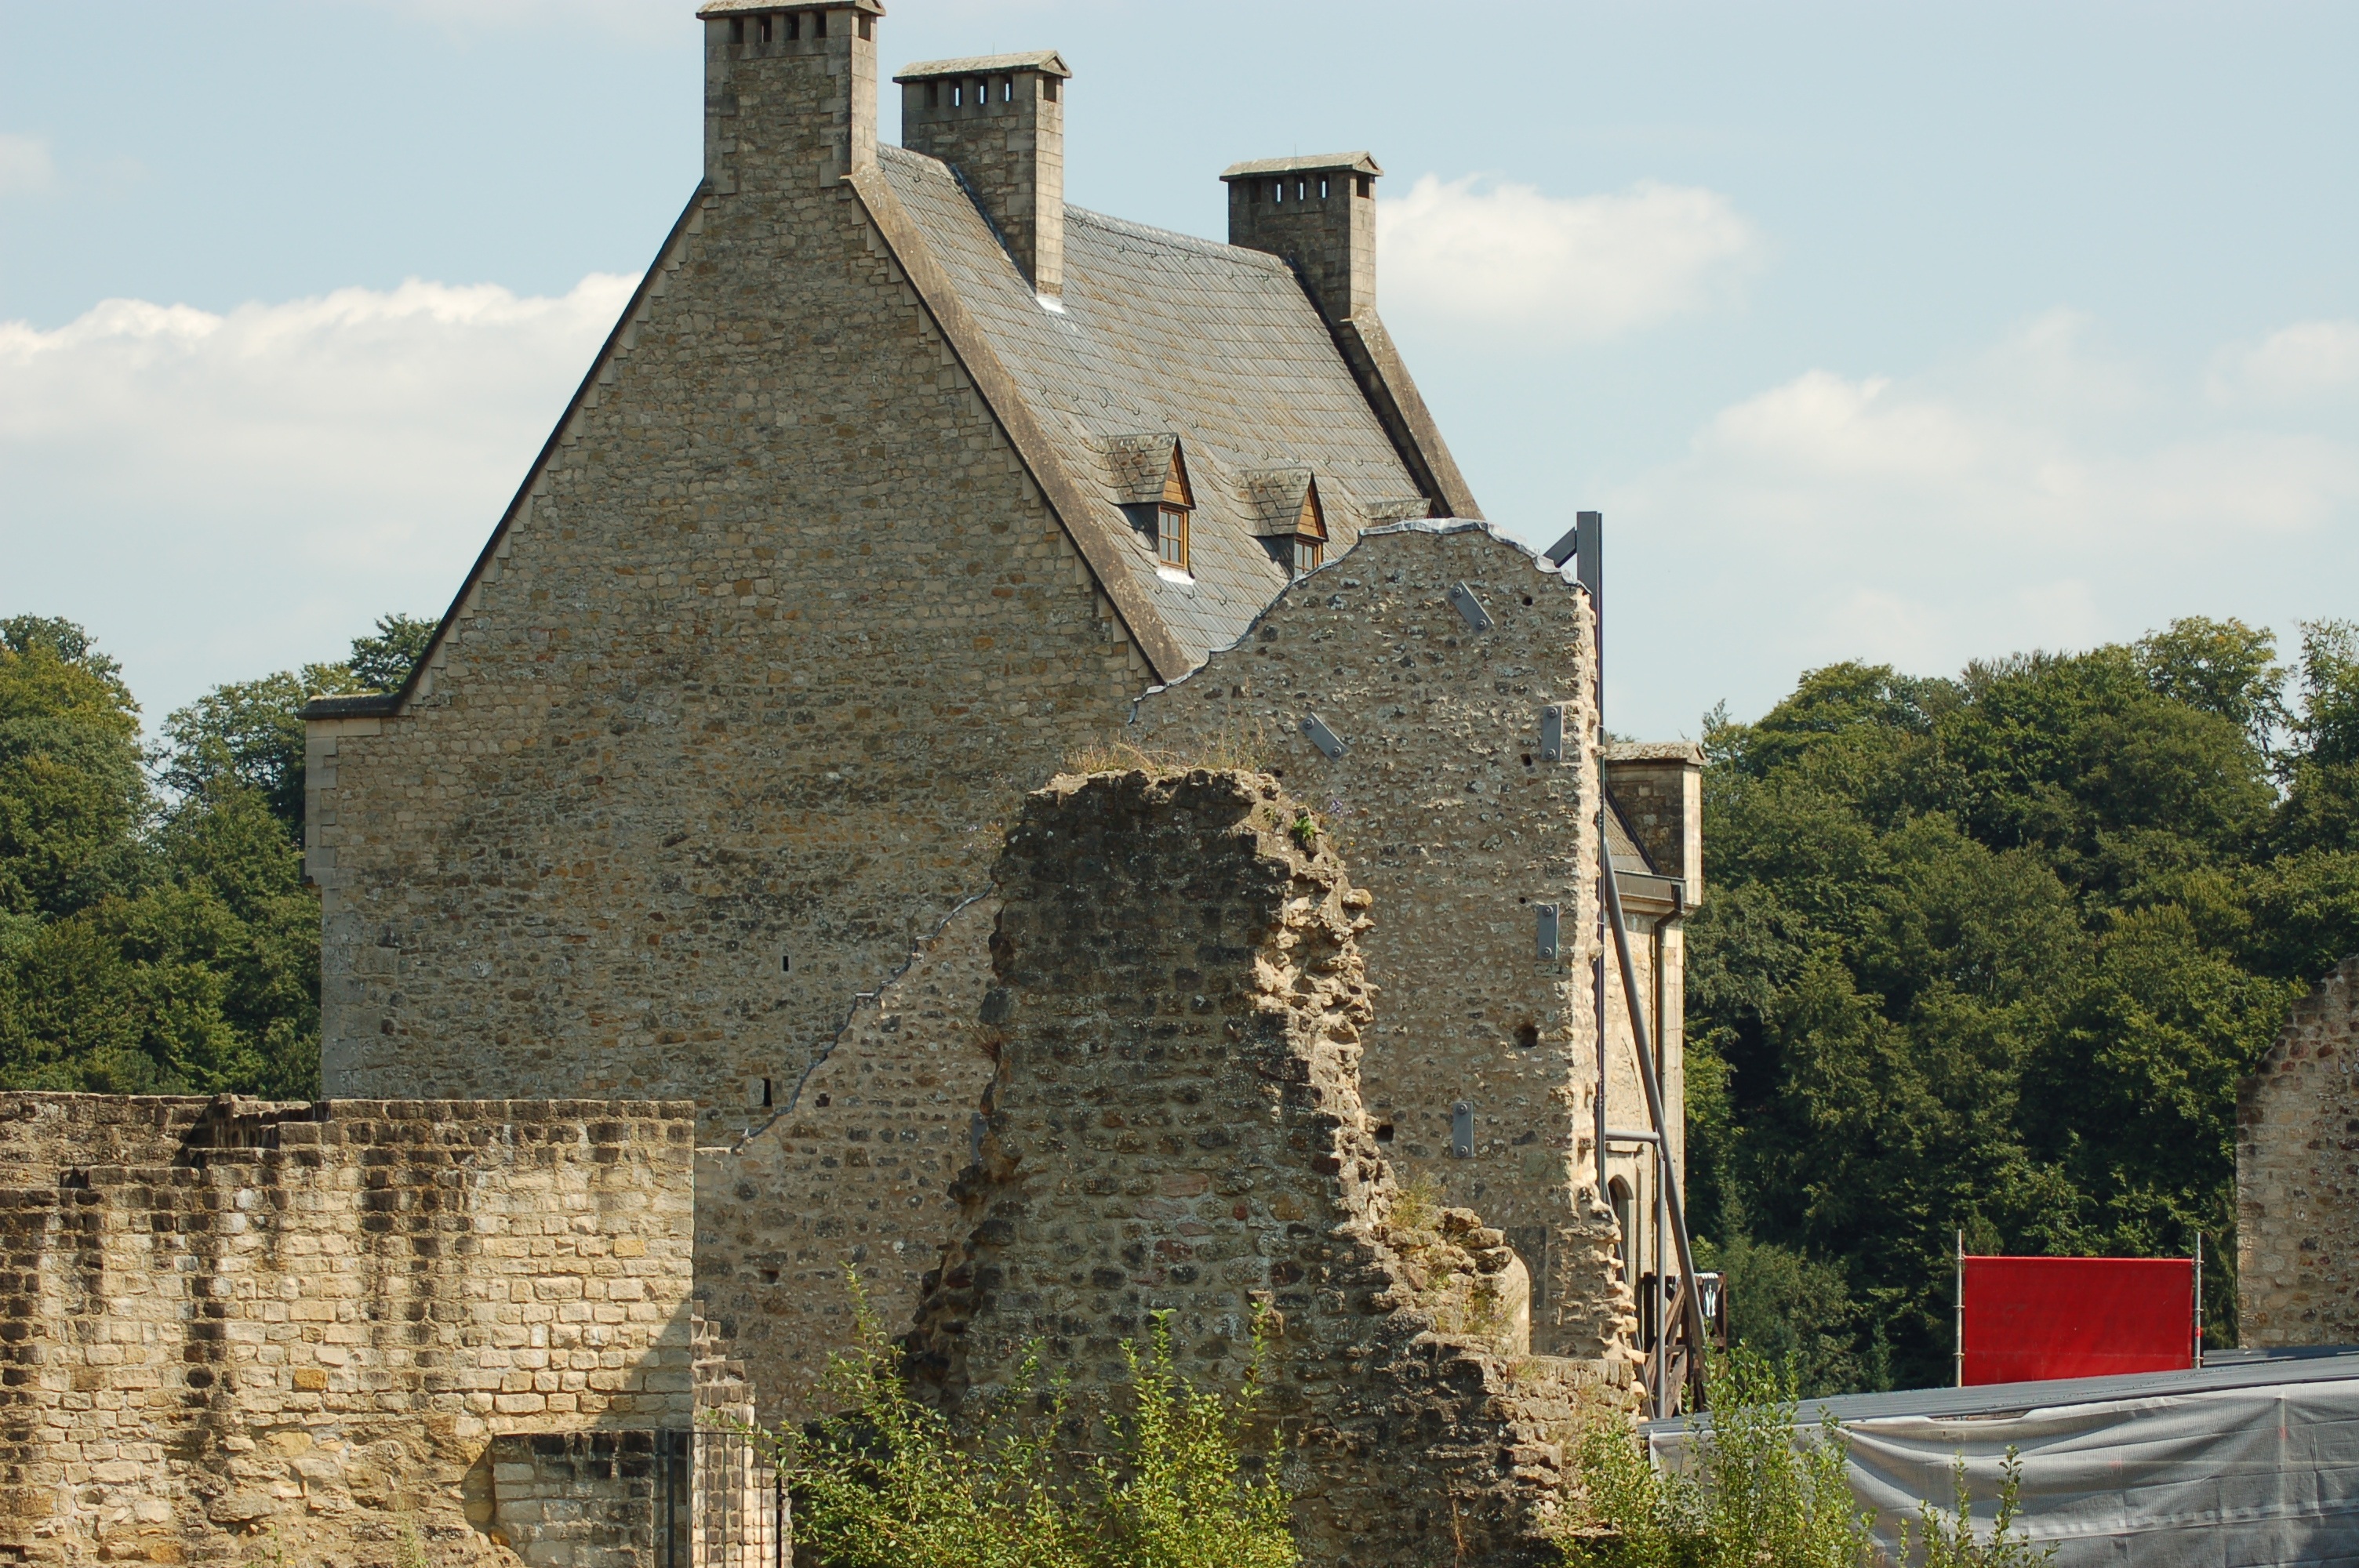
building, chateau, castle, church, chapel, fortification, ruin, place of worship, ruins, monastery, abbey, luxembourg, middle ages, rural area, old buildings and structures, ancient history